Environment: real
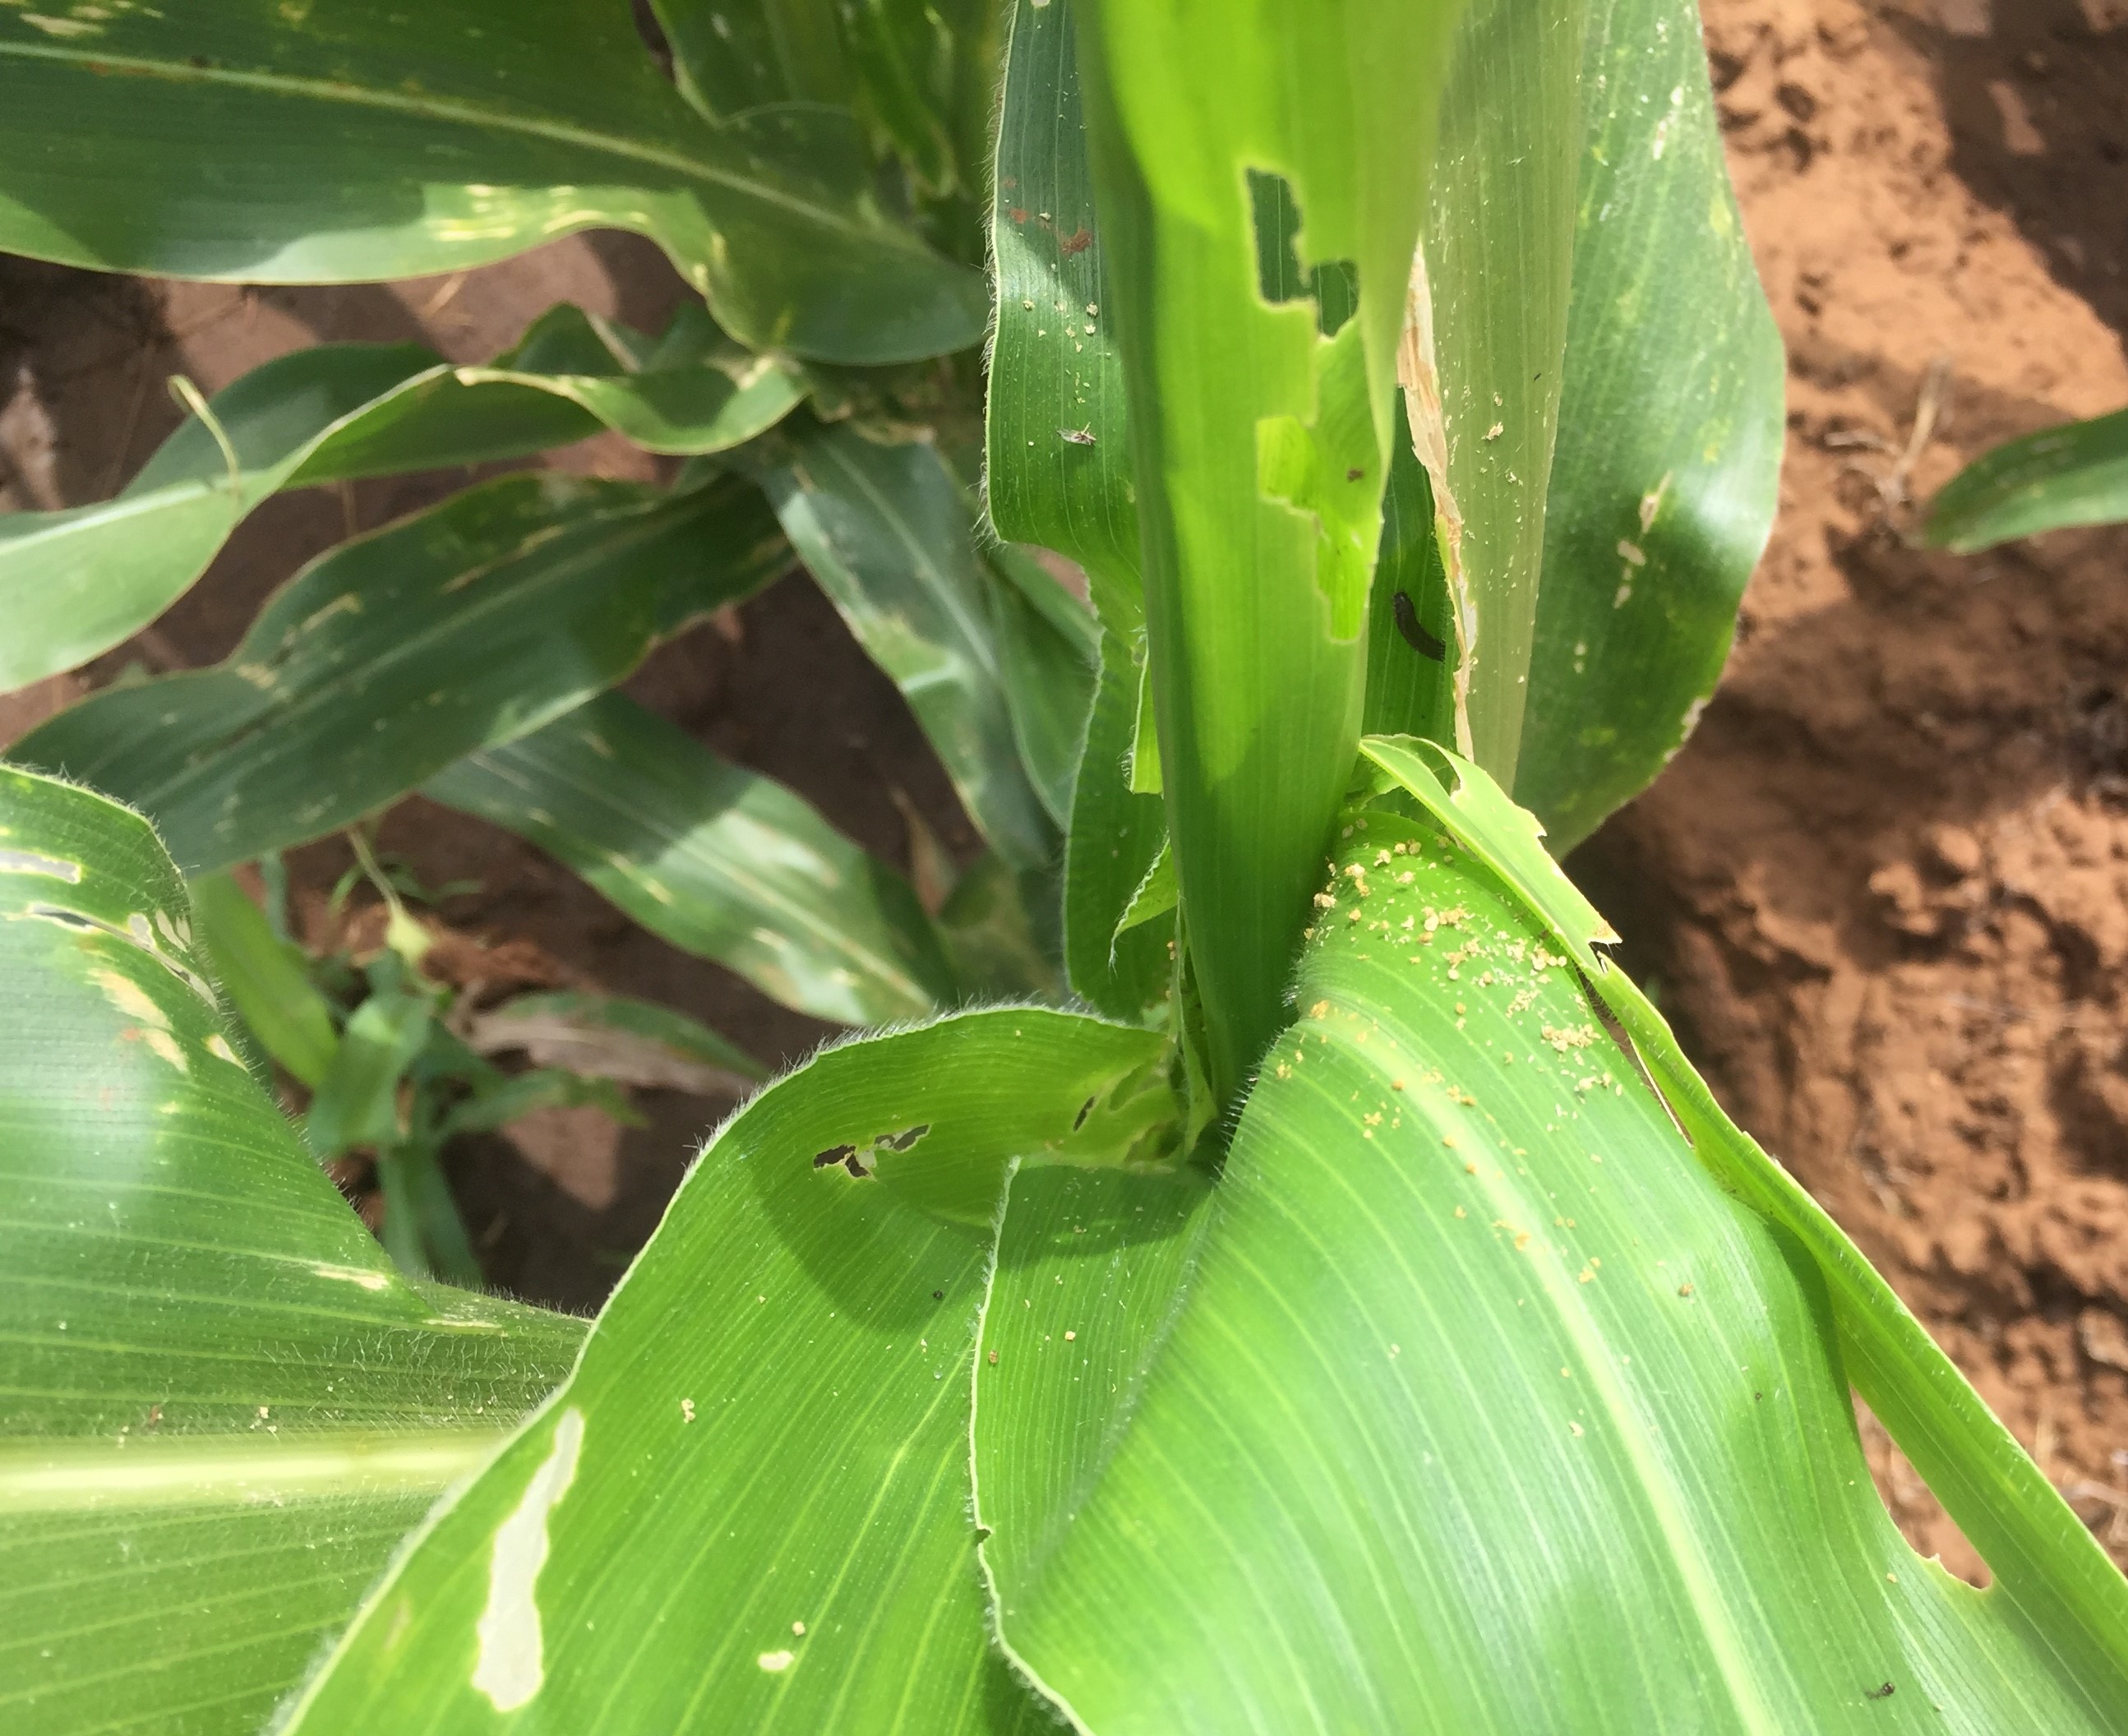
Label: fall_armyworm